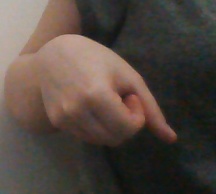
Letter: waw